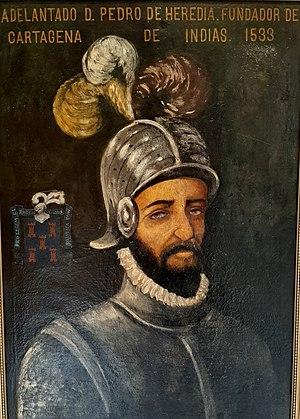
Pedro de Heredia est un conquistador espagnol qui fonda Carthagène des Indes en 1533.